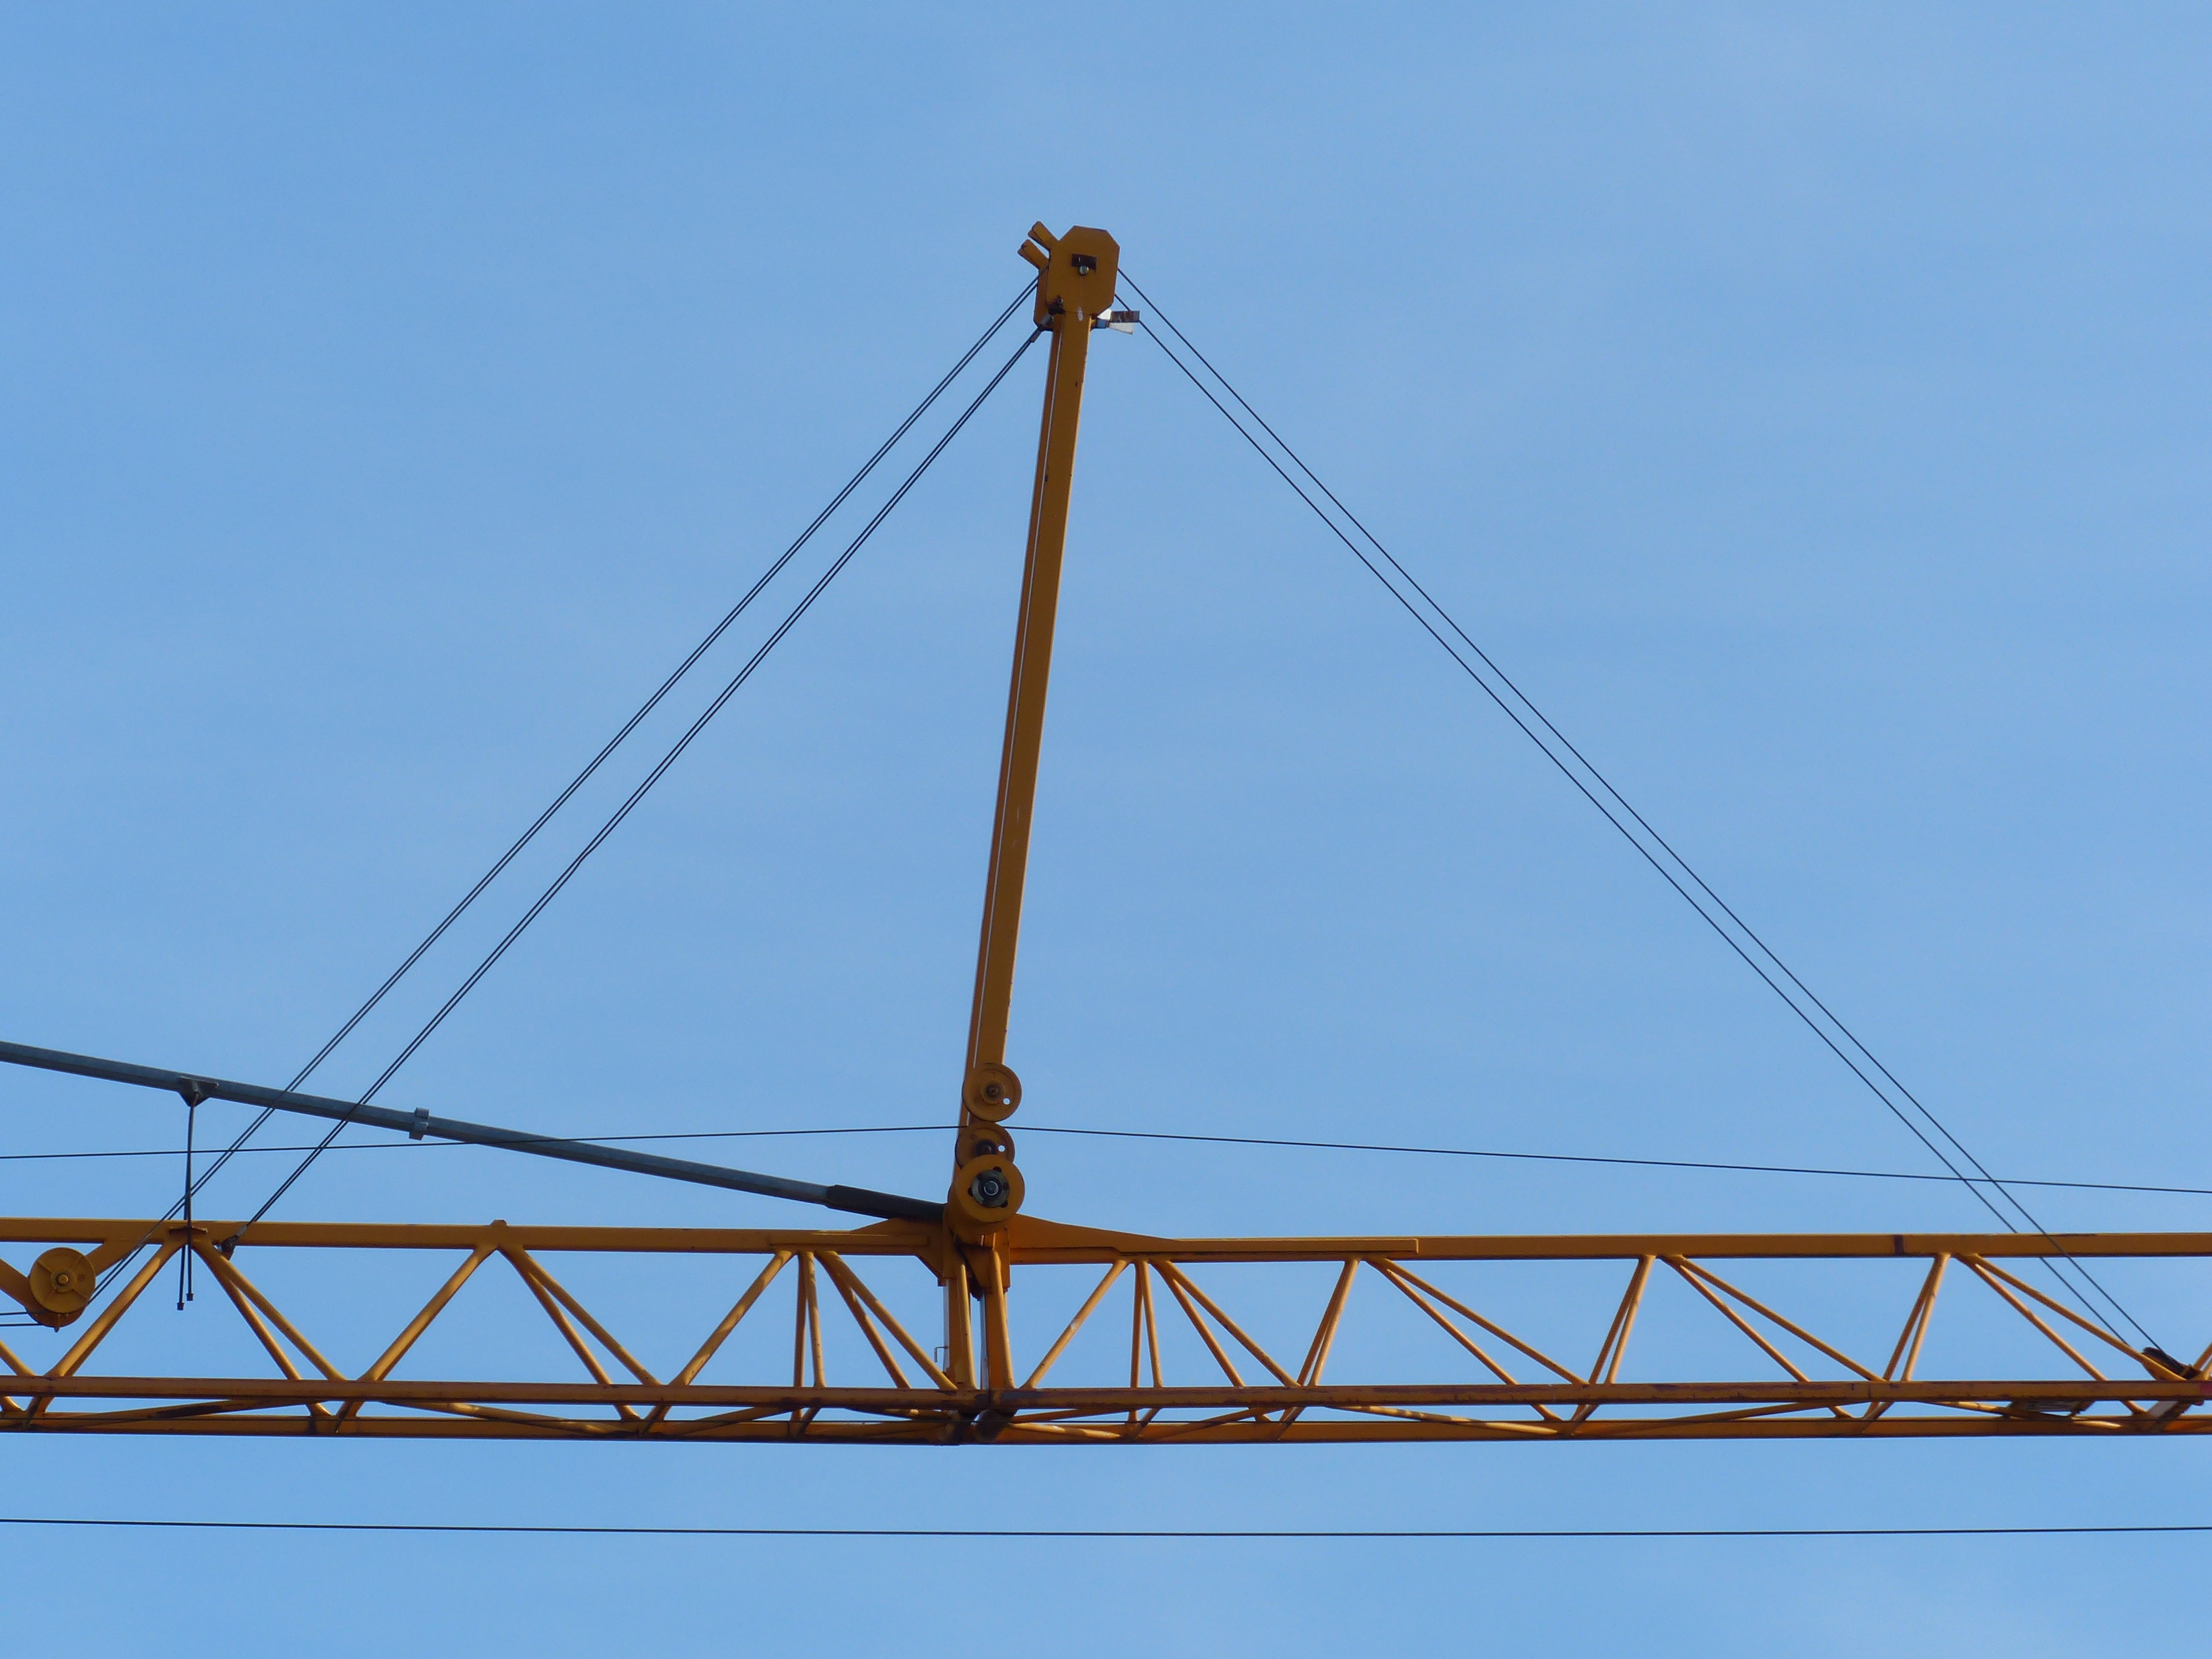
sky, wind, line, tower, mast, electricity, arm, last, build, crane, site, baukran, lift loads, cable stayed bridge, transmission tower, crane arm, electrical supply, overhead power line